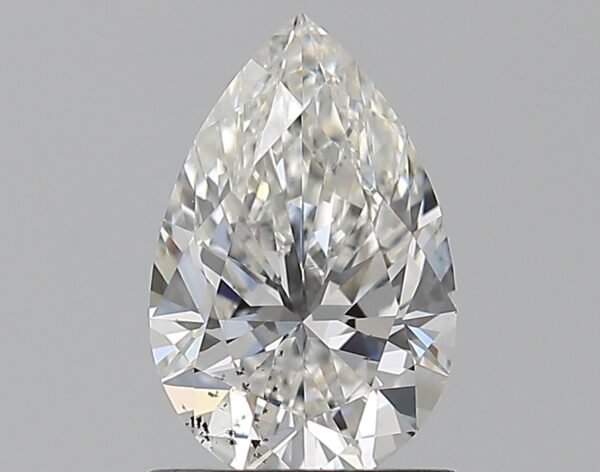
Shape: pear
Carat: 0.9
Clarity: SI1
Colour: G
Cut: EX
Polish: EX
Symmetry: EX
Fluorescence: M
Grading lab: GIA
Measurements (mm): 8.33 x 5.43 x 3.39